Prominent women's sports leagues in the United States and Canada

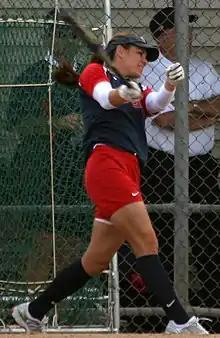
While primarily recognized for her achievements in international and collegiate softball, Jessica Mendoza's influence extended to professional softball. She played a significant role in advancing the visibility of the sport and is now a prominent sports broadcaster.

The Professional Women's Hockey League (PWHL) was founded in 2023, after a group led by Mark Walter and Billie Jean King bought the intellectual property of the Premier Hockey Federation (PHF) in 2023. They partnered with the Professional Women's Hockey Players Association, originally established as an advocacy organization for women's professional hockey. The new owners shuttered the PHF, and the new league's name was announced that August. The first PWHL season in 2024 featured six league-owned teams, three each in Canada and the U.S. The league added two more teams for the 2025–26 season, one in each country.